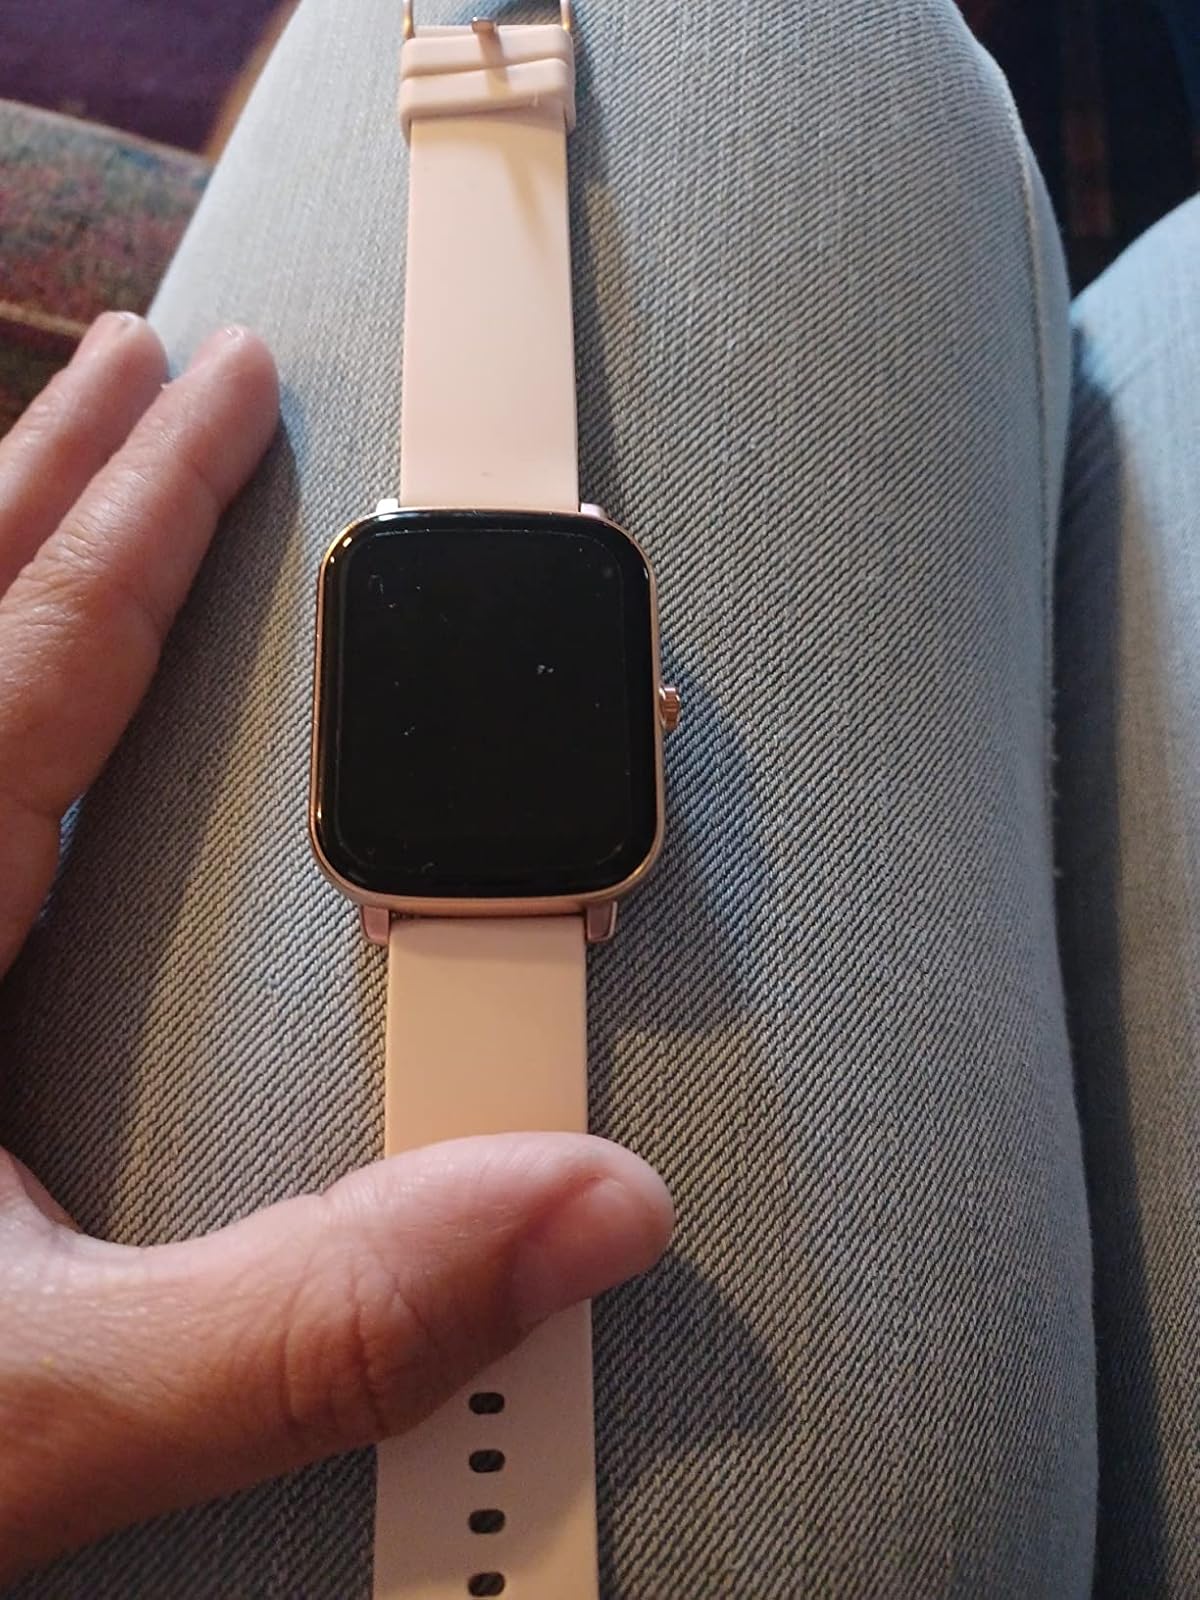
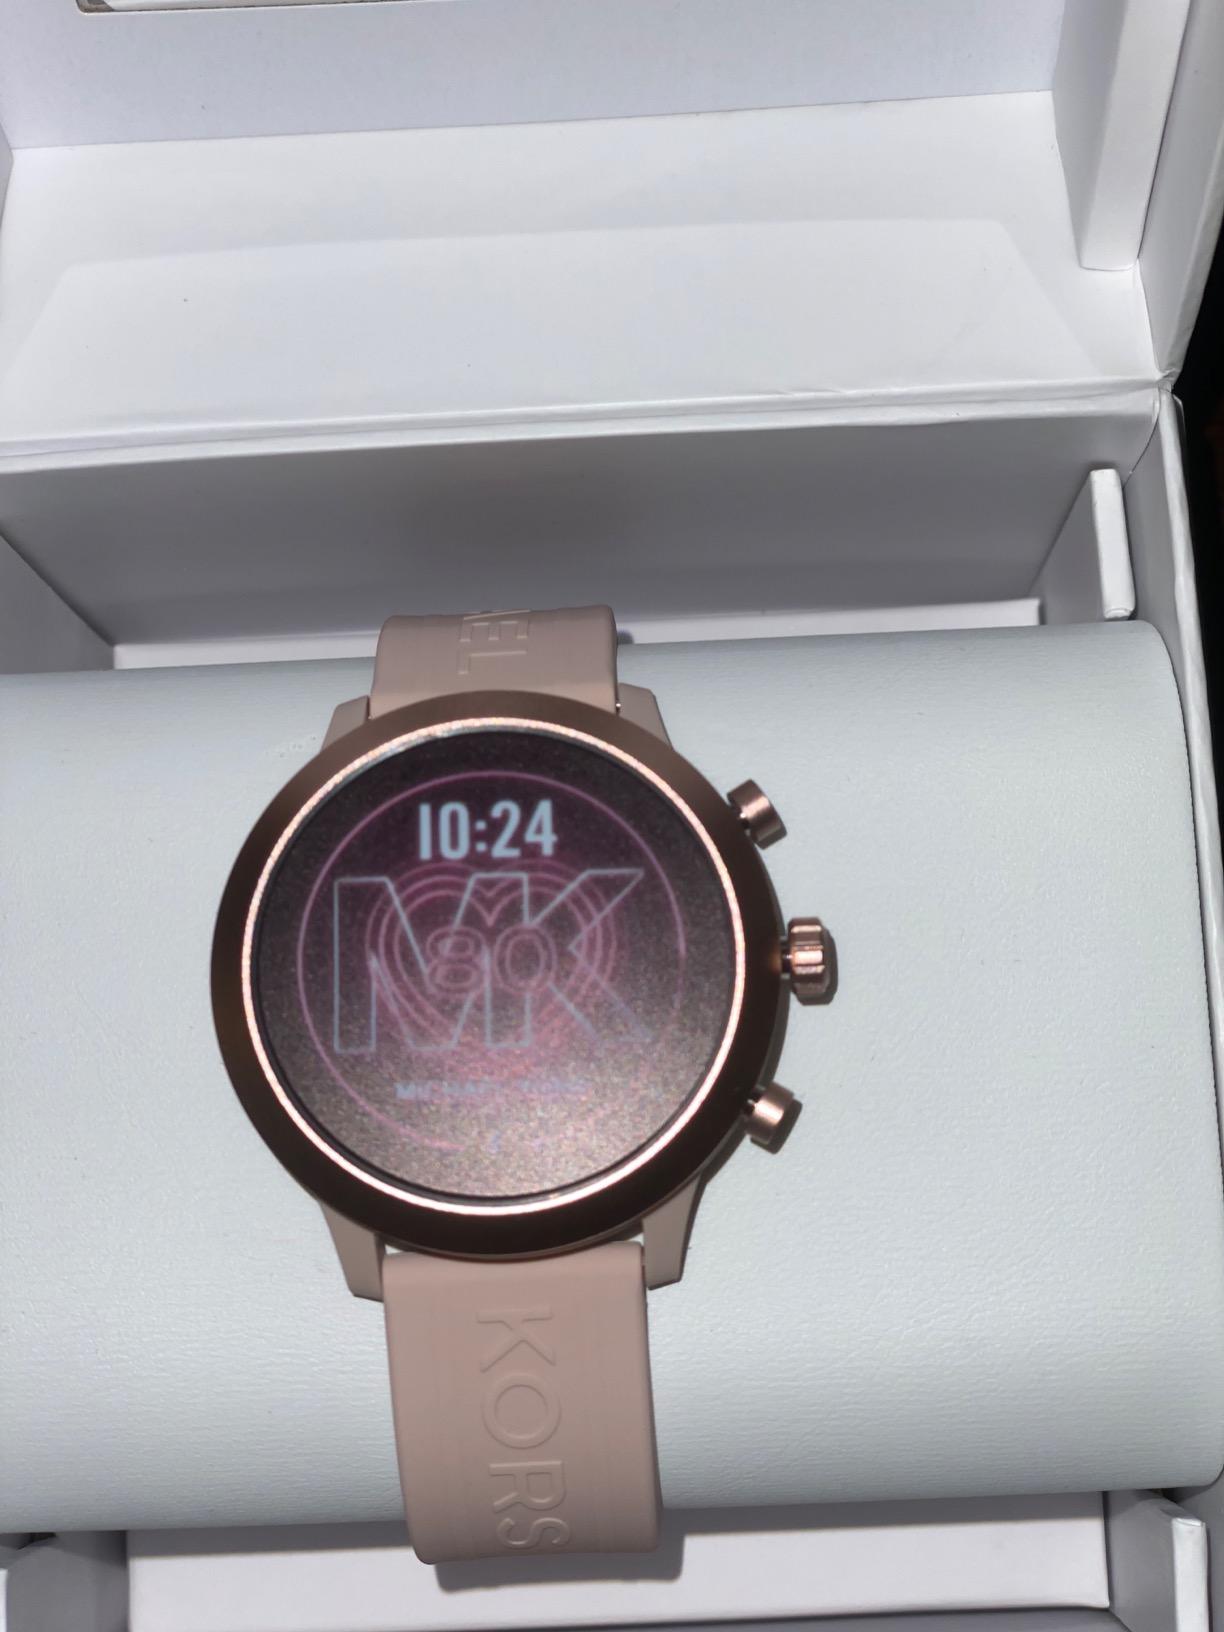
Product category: smartwatch
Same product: no